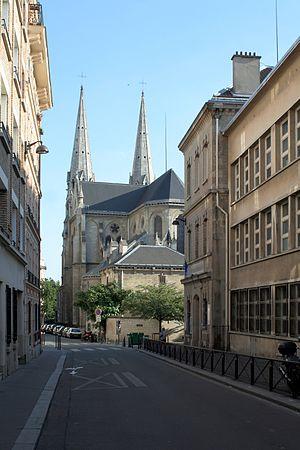
Rue de Palestine, Paris. En bas
La rue de Palestine est une voie située dans le 19ᵉ arrondissement de Paris, en France.